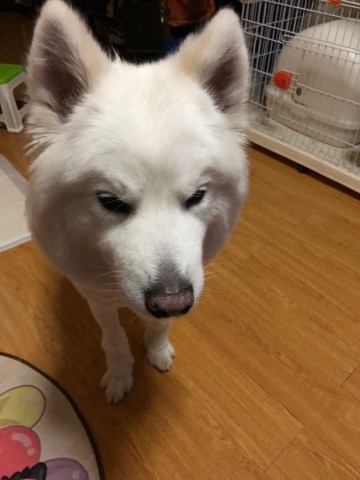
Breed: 2192-n000088-Samoyed